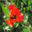
Label: tulip